Zōgahana Heisuke

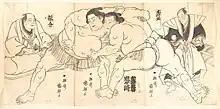
Zōgahana (right) wrestling

–but sometimes called "Zōgabana" or "Sōgahana" because of the Japanese phonological tendency called "rendaku"–was a Japanese sumo wrestler from Tateyama, Awa Province (now Tateyama, Chiba Prefecture). His highest rank was "ōzeki". He is the fifth wrestler from the prefecture to have been promoted to this rank in total. He was promoted roughly at the same time as Sakaigawa, who became an "ōzeki" the year before. He was also the last to hold the title until Konishiki's promotion in 1890, 25 years later.